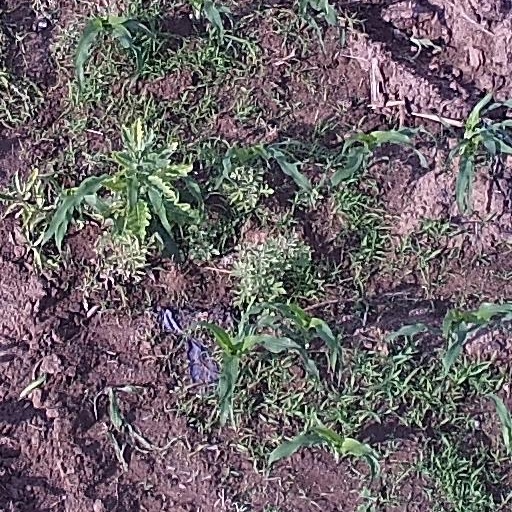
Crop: maize; corn